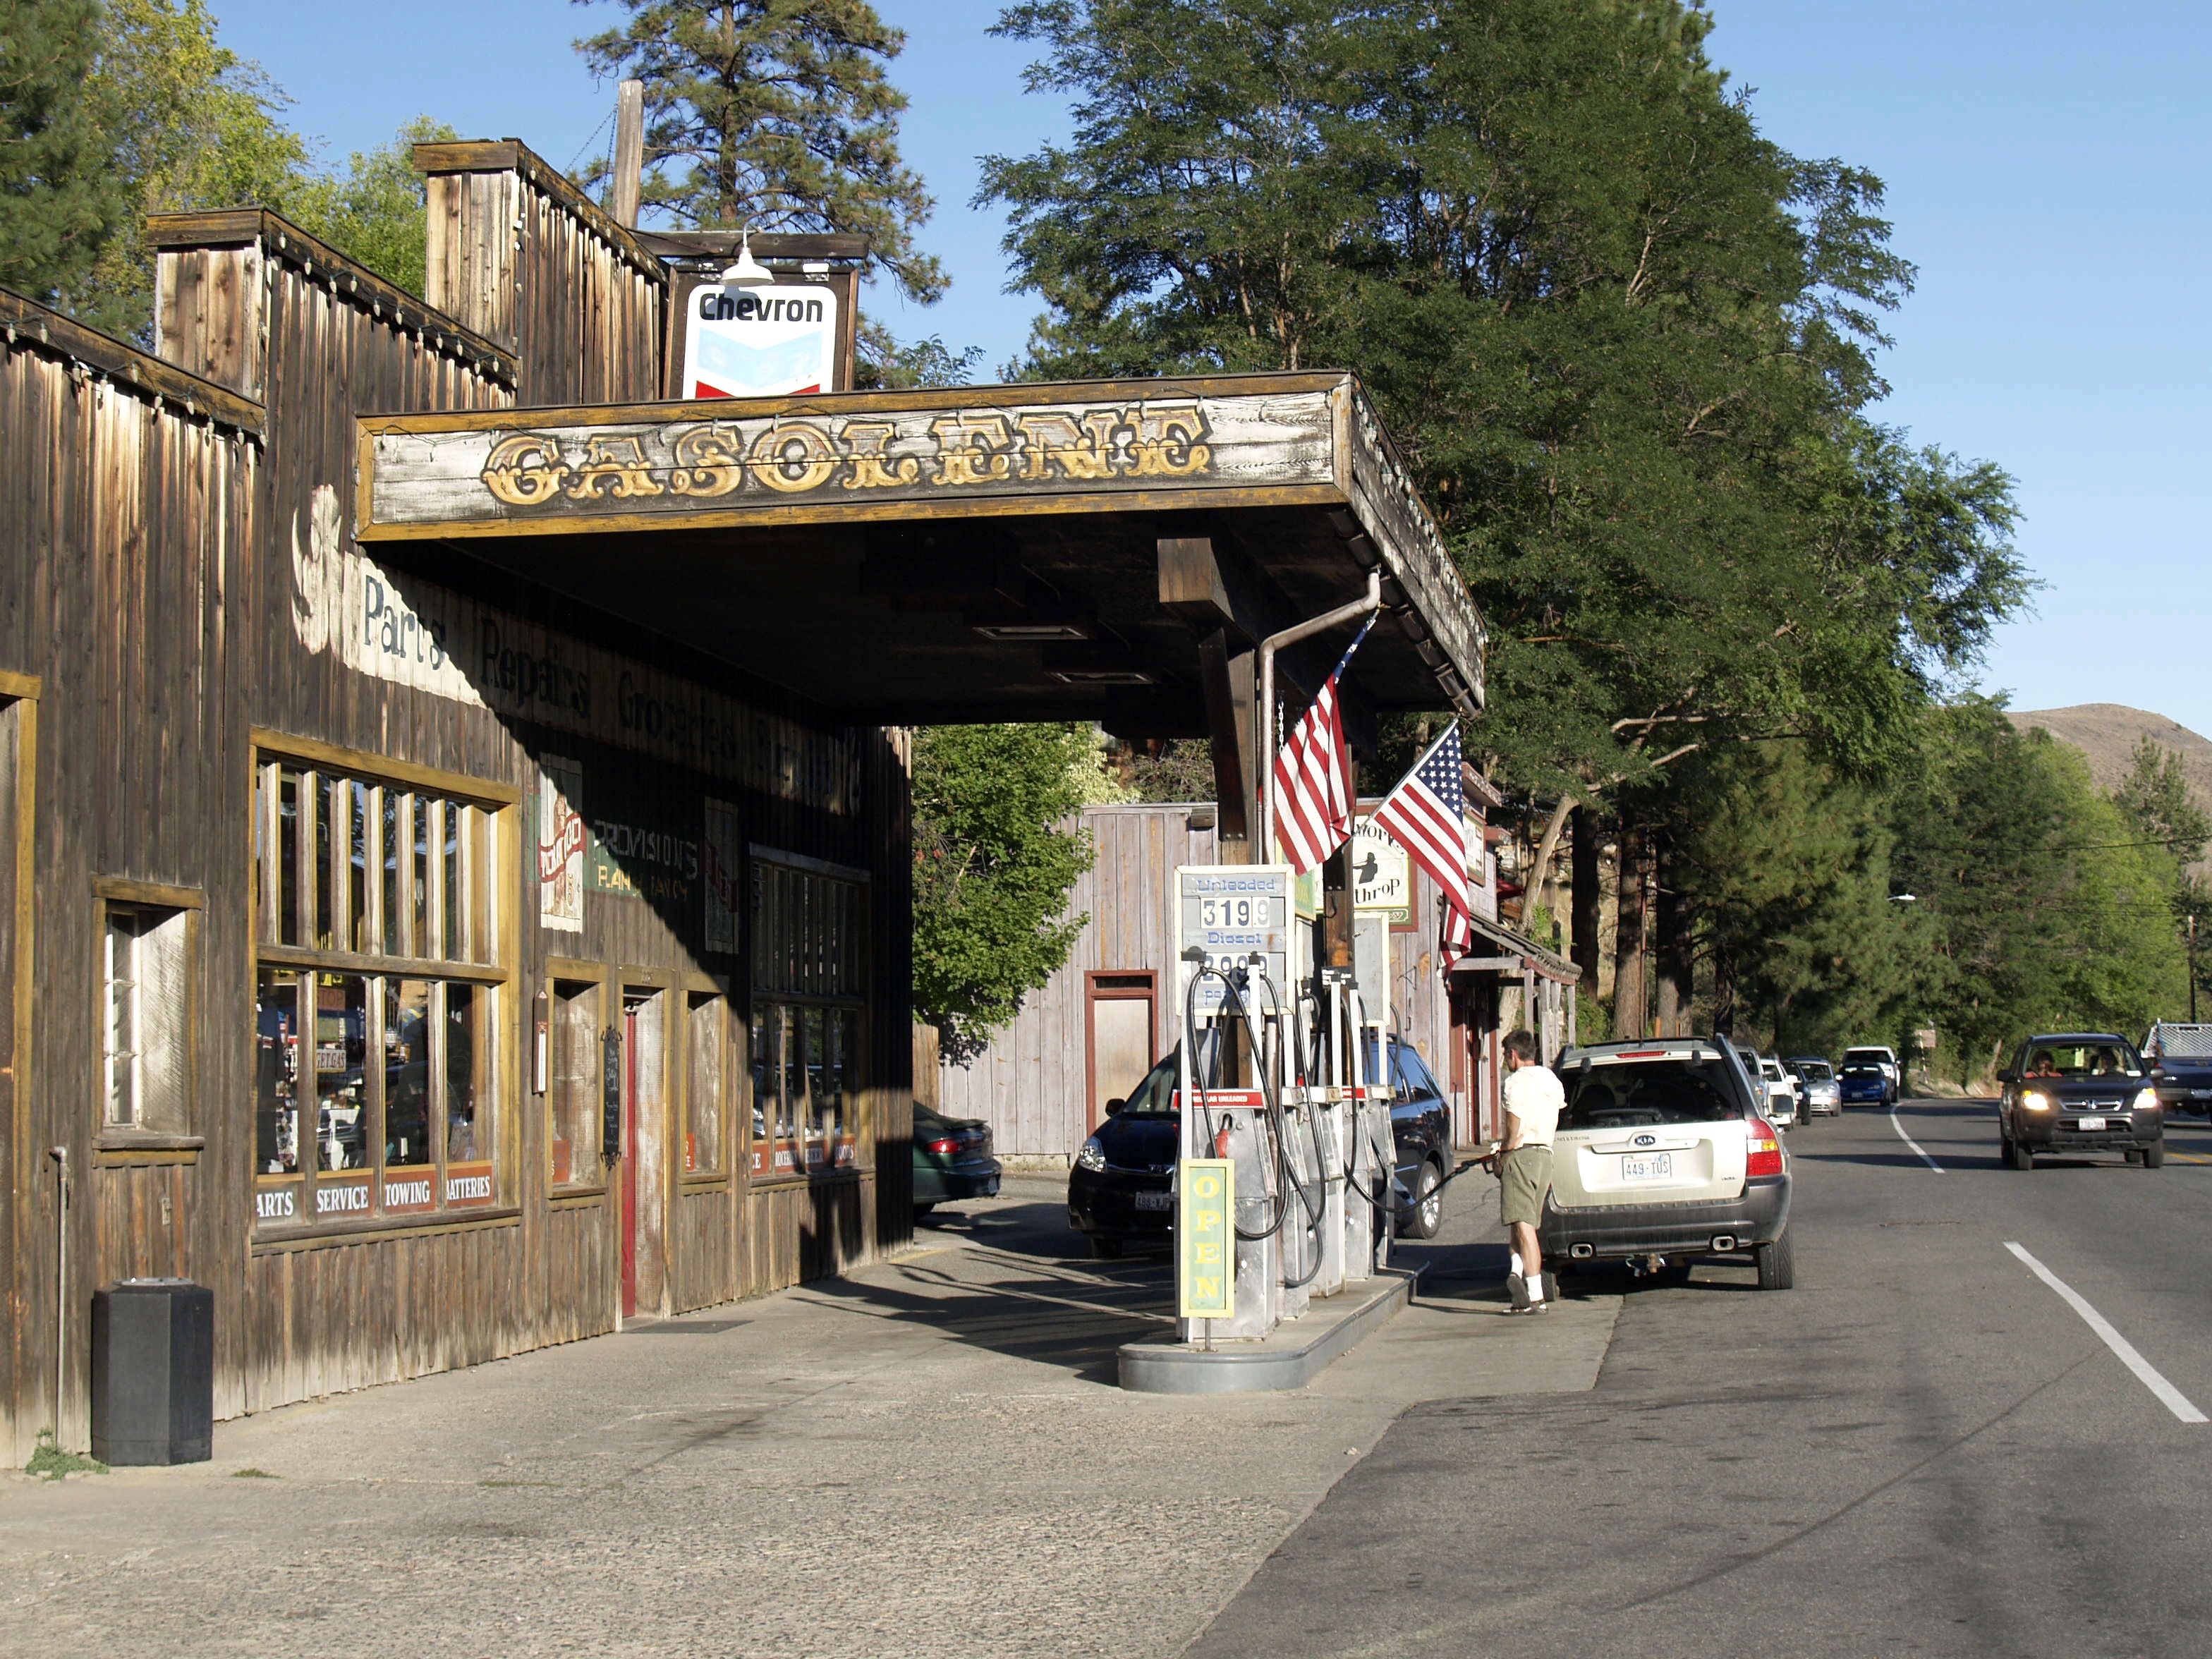
town, transport, usa, old building, gas station, washington, heritage, neighbourhood, winthrop